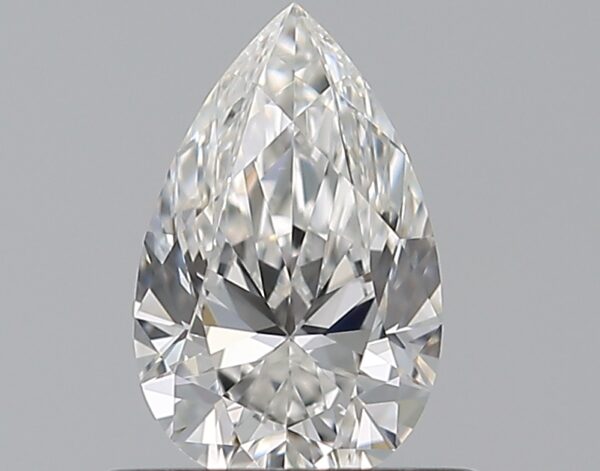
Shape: pear
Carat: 0.5
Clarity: VVS2
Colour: F
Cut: EX
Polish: EX
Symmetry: VG
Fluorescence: N
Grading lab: GIA
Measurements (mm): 7.02 x 4.38 x 2.72